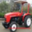
Label: tractor